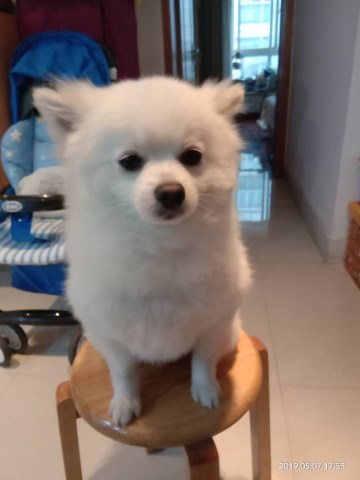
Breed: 1936-n000005-Pomeranian